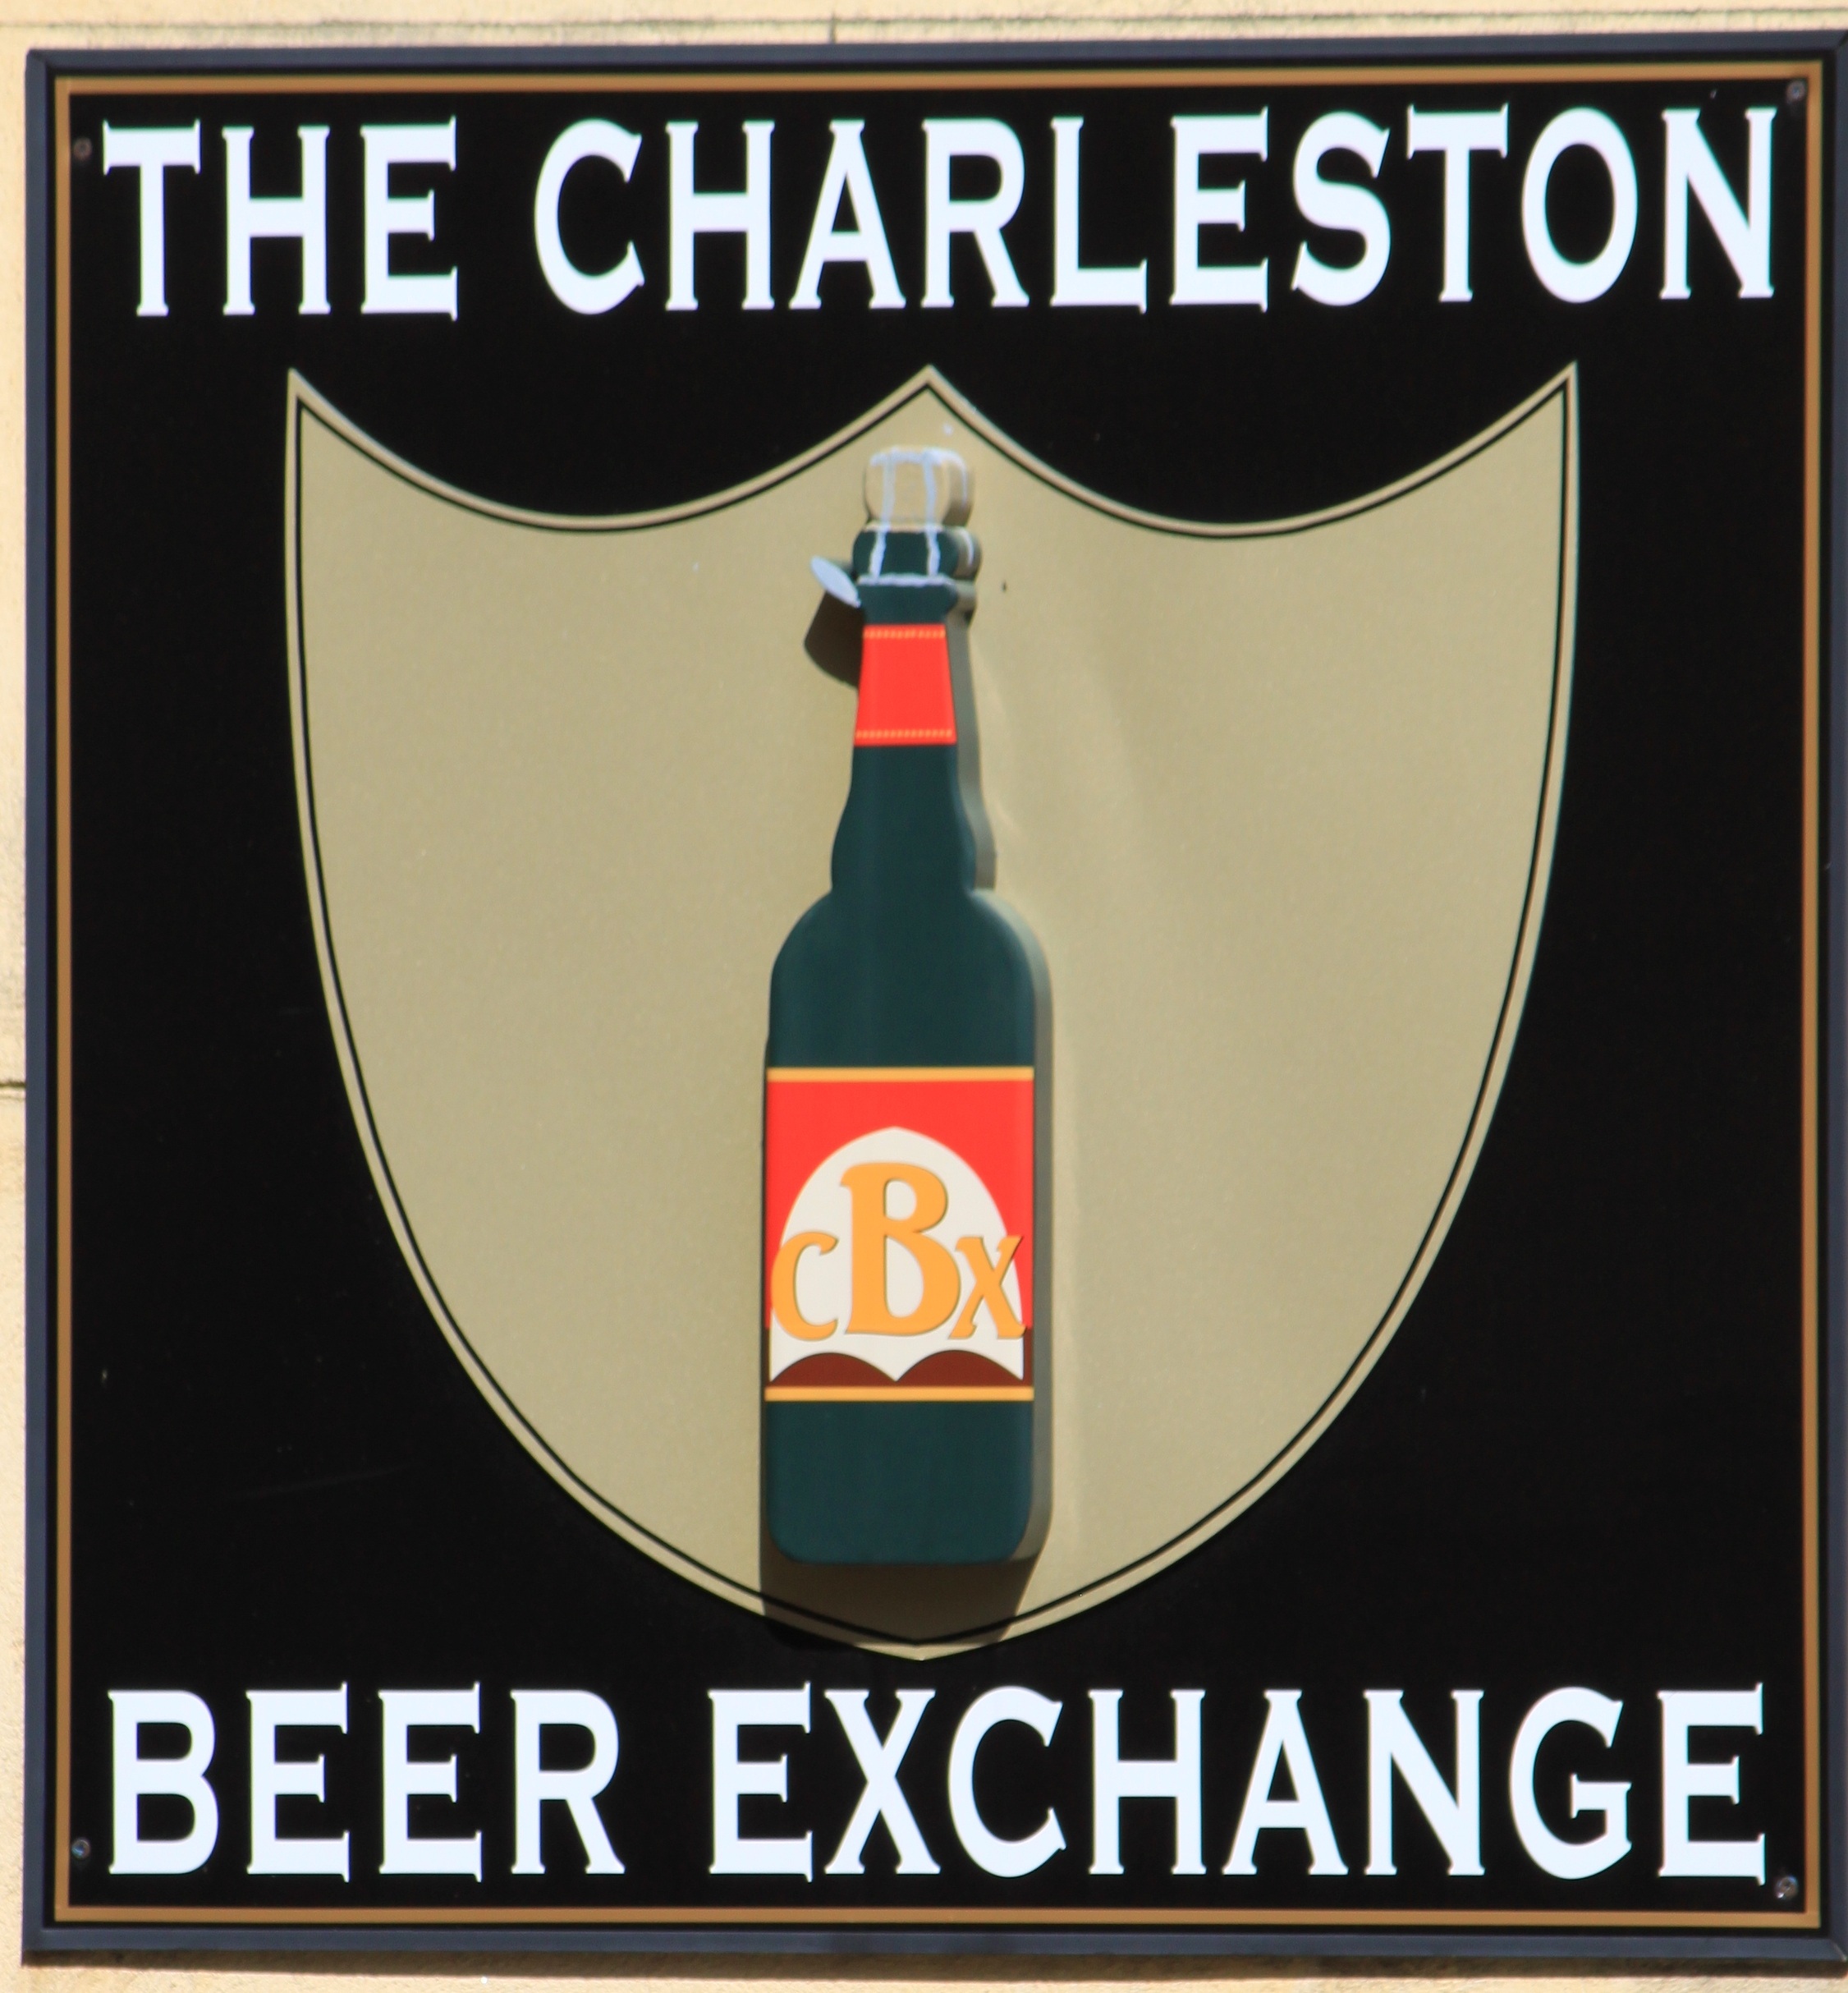
drink, bottle, beer, label, brand, lager, beer bottle, liqueur, ale, alcoholic beverage, charleston, tavers, man made object, distilled beverage